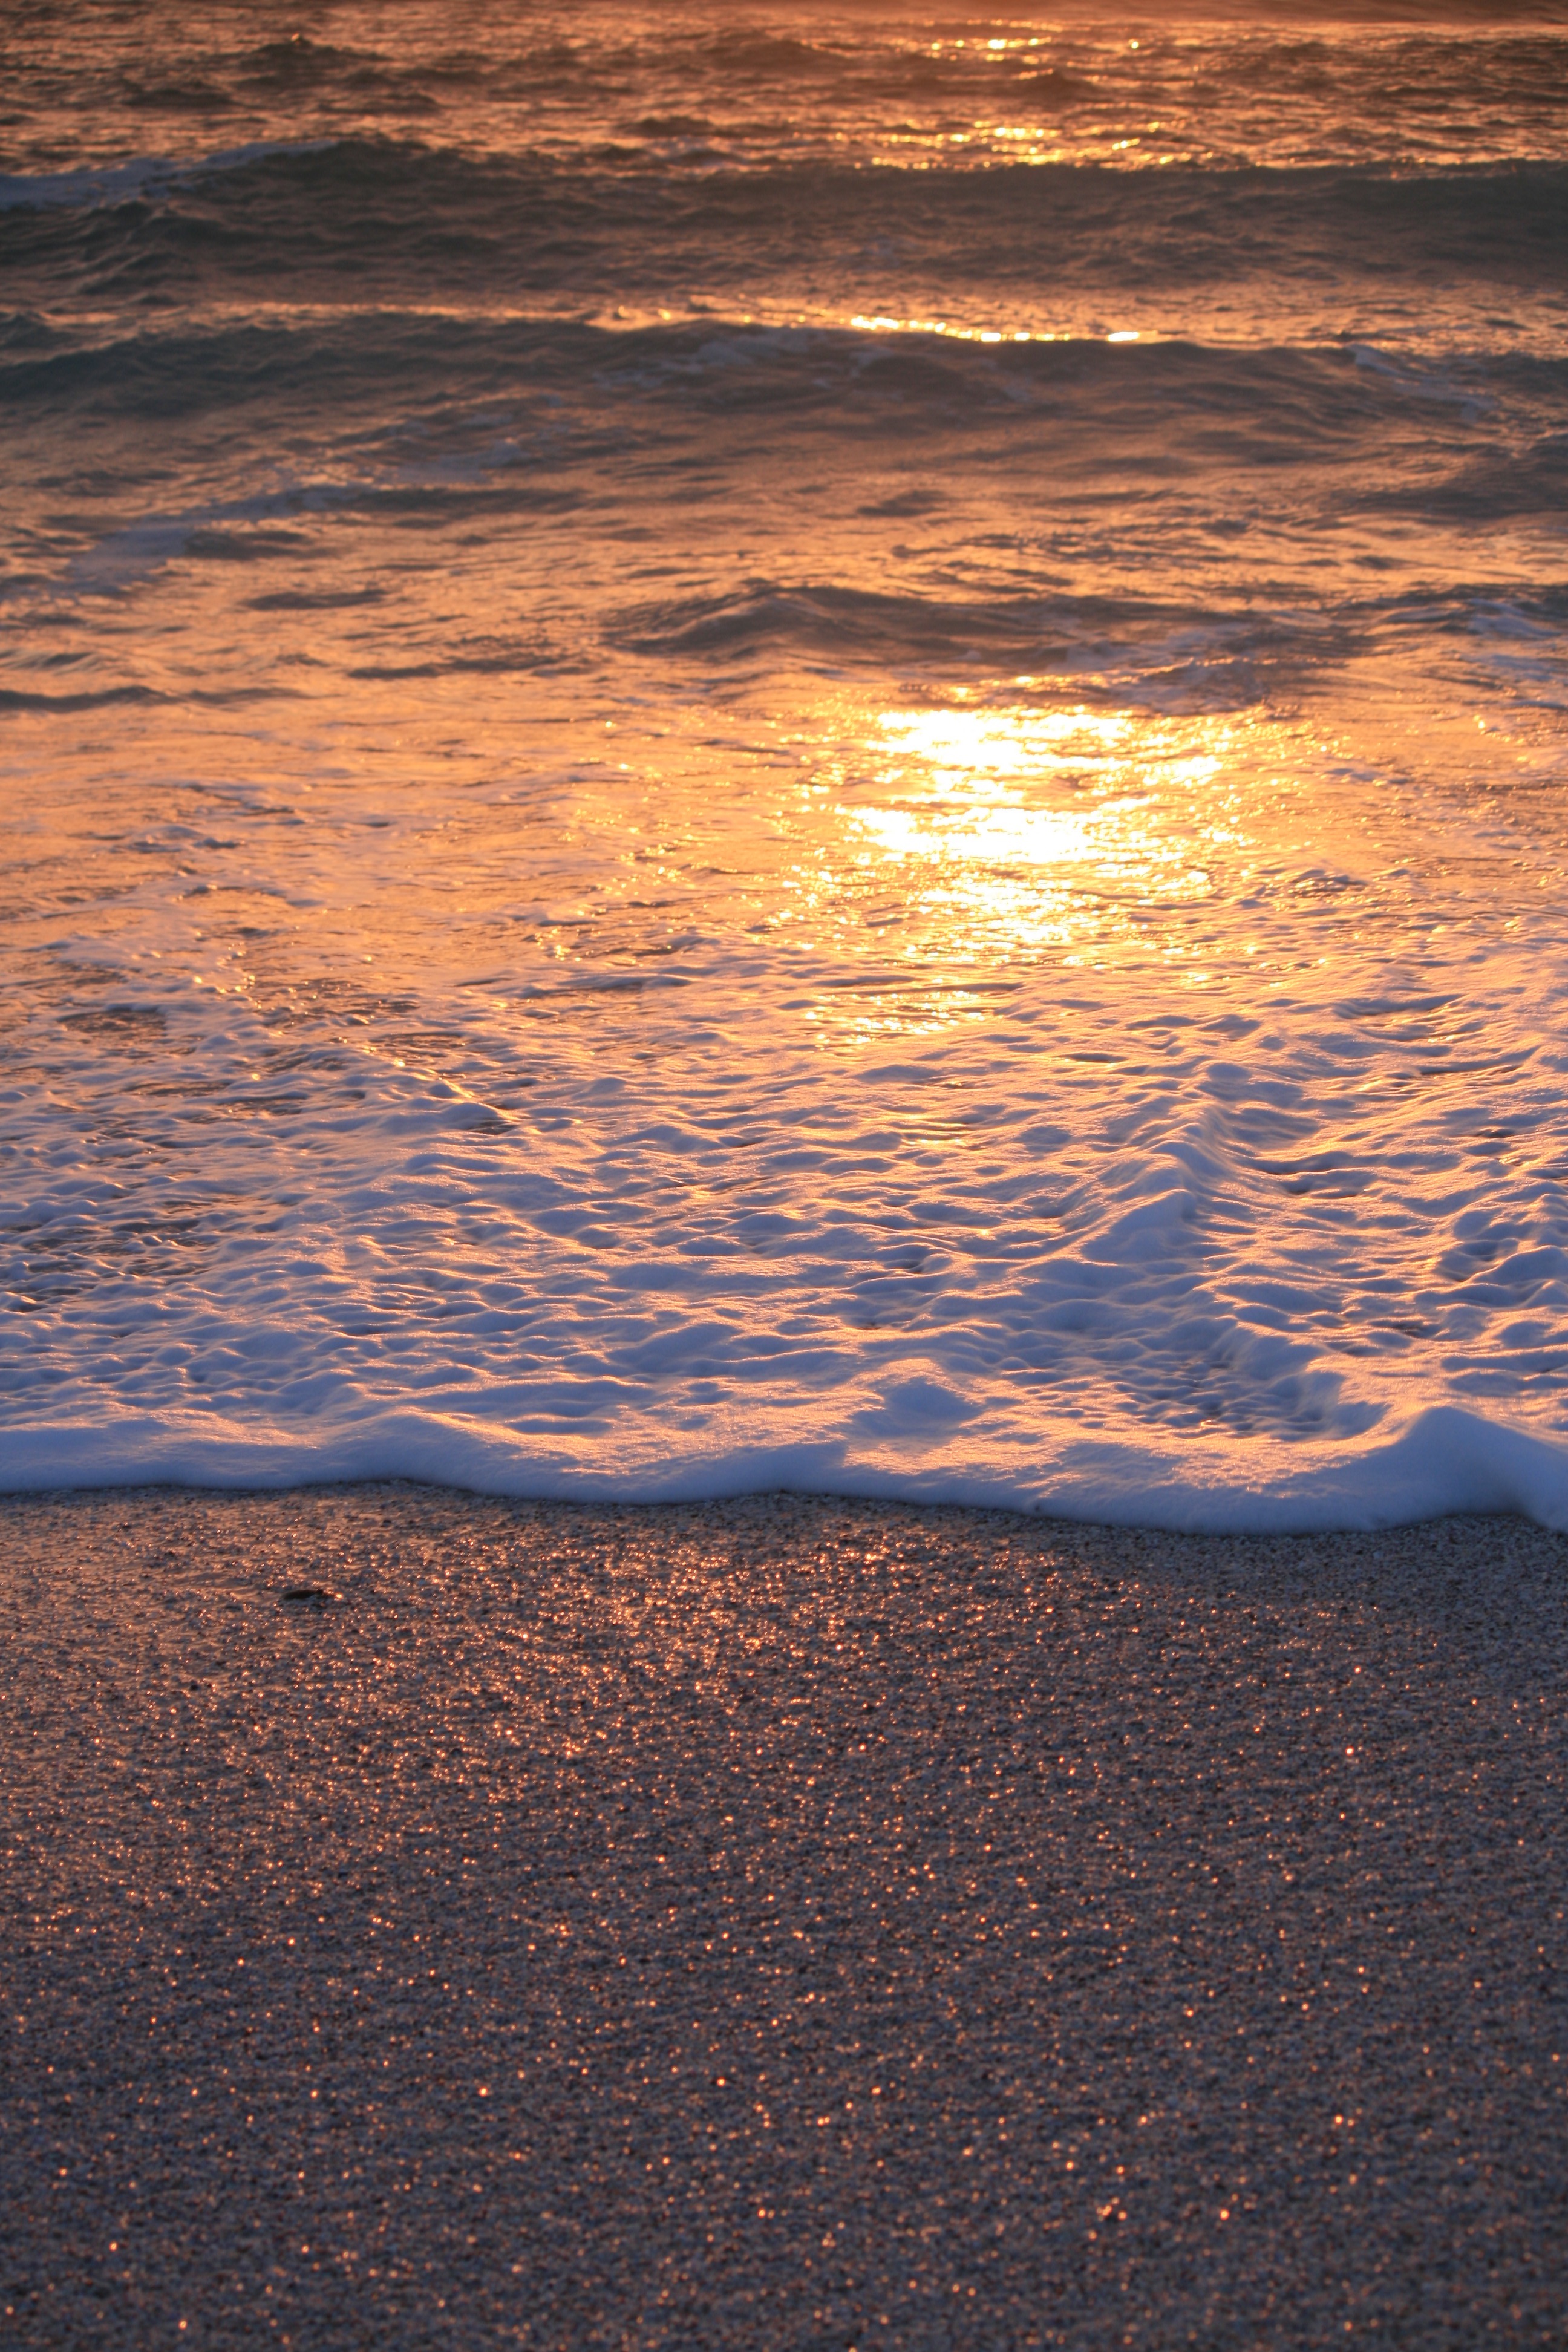
beach, sea, coast, sand, ocean, horizon, cloud, sky, sunrise, sunset, sunlight, morning, shore, wave, dawn, atmosphere, dusk, evening, reflection, body of water, afterglow, wind wave